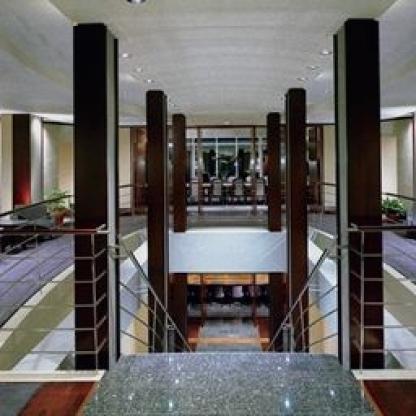
Scene: Indoor